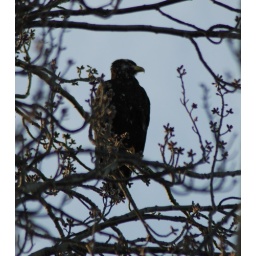
spied while walking my dog this morning in a tree along the south end of Emma Schmitz Park